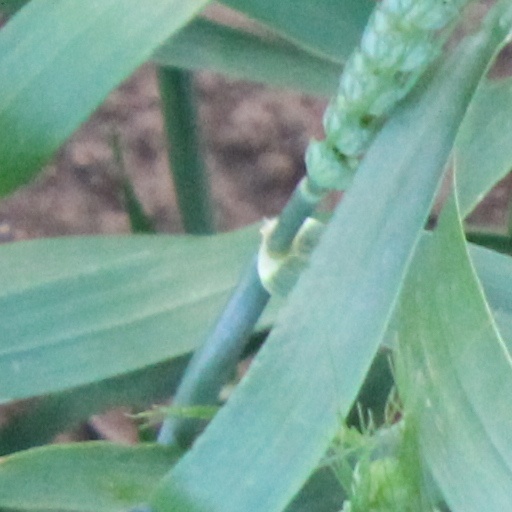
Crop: wheat